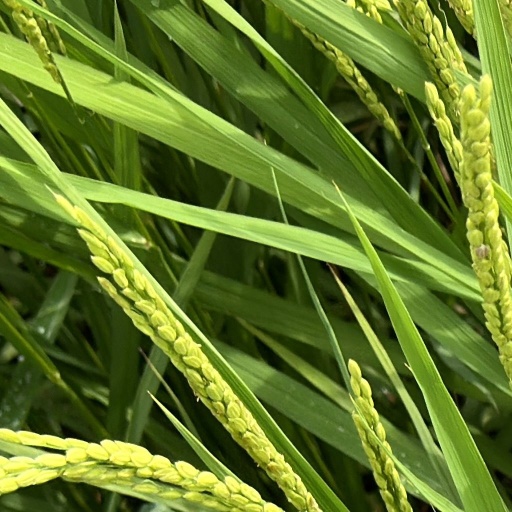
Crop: rice